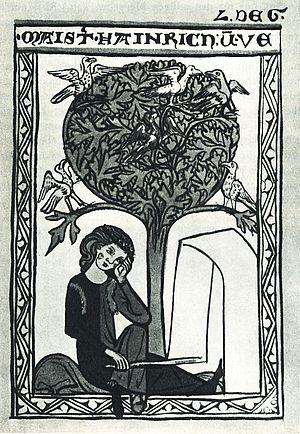
Hendrik van Veldeke est un poète et minnesinger rhénan de la fin du XIIᵉ siècle. Il a transposé en langue tudesque les formes de l'amour courtois et a inspiré des poètes comme Wolfram von Eschenbach et Hartmann von Aue. D'abord actif à Mayence, il vécut à la cour des princes de Thuringe et de Basse-Saxe.